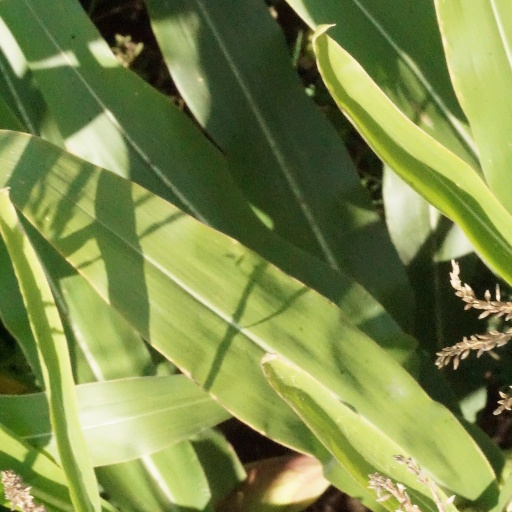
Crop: maize; corn